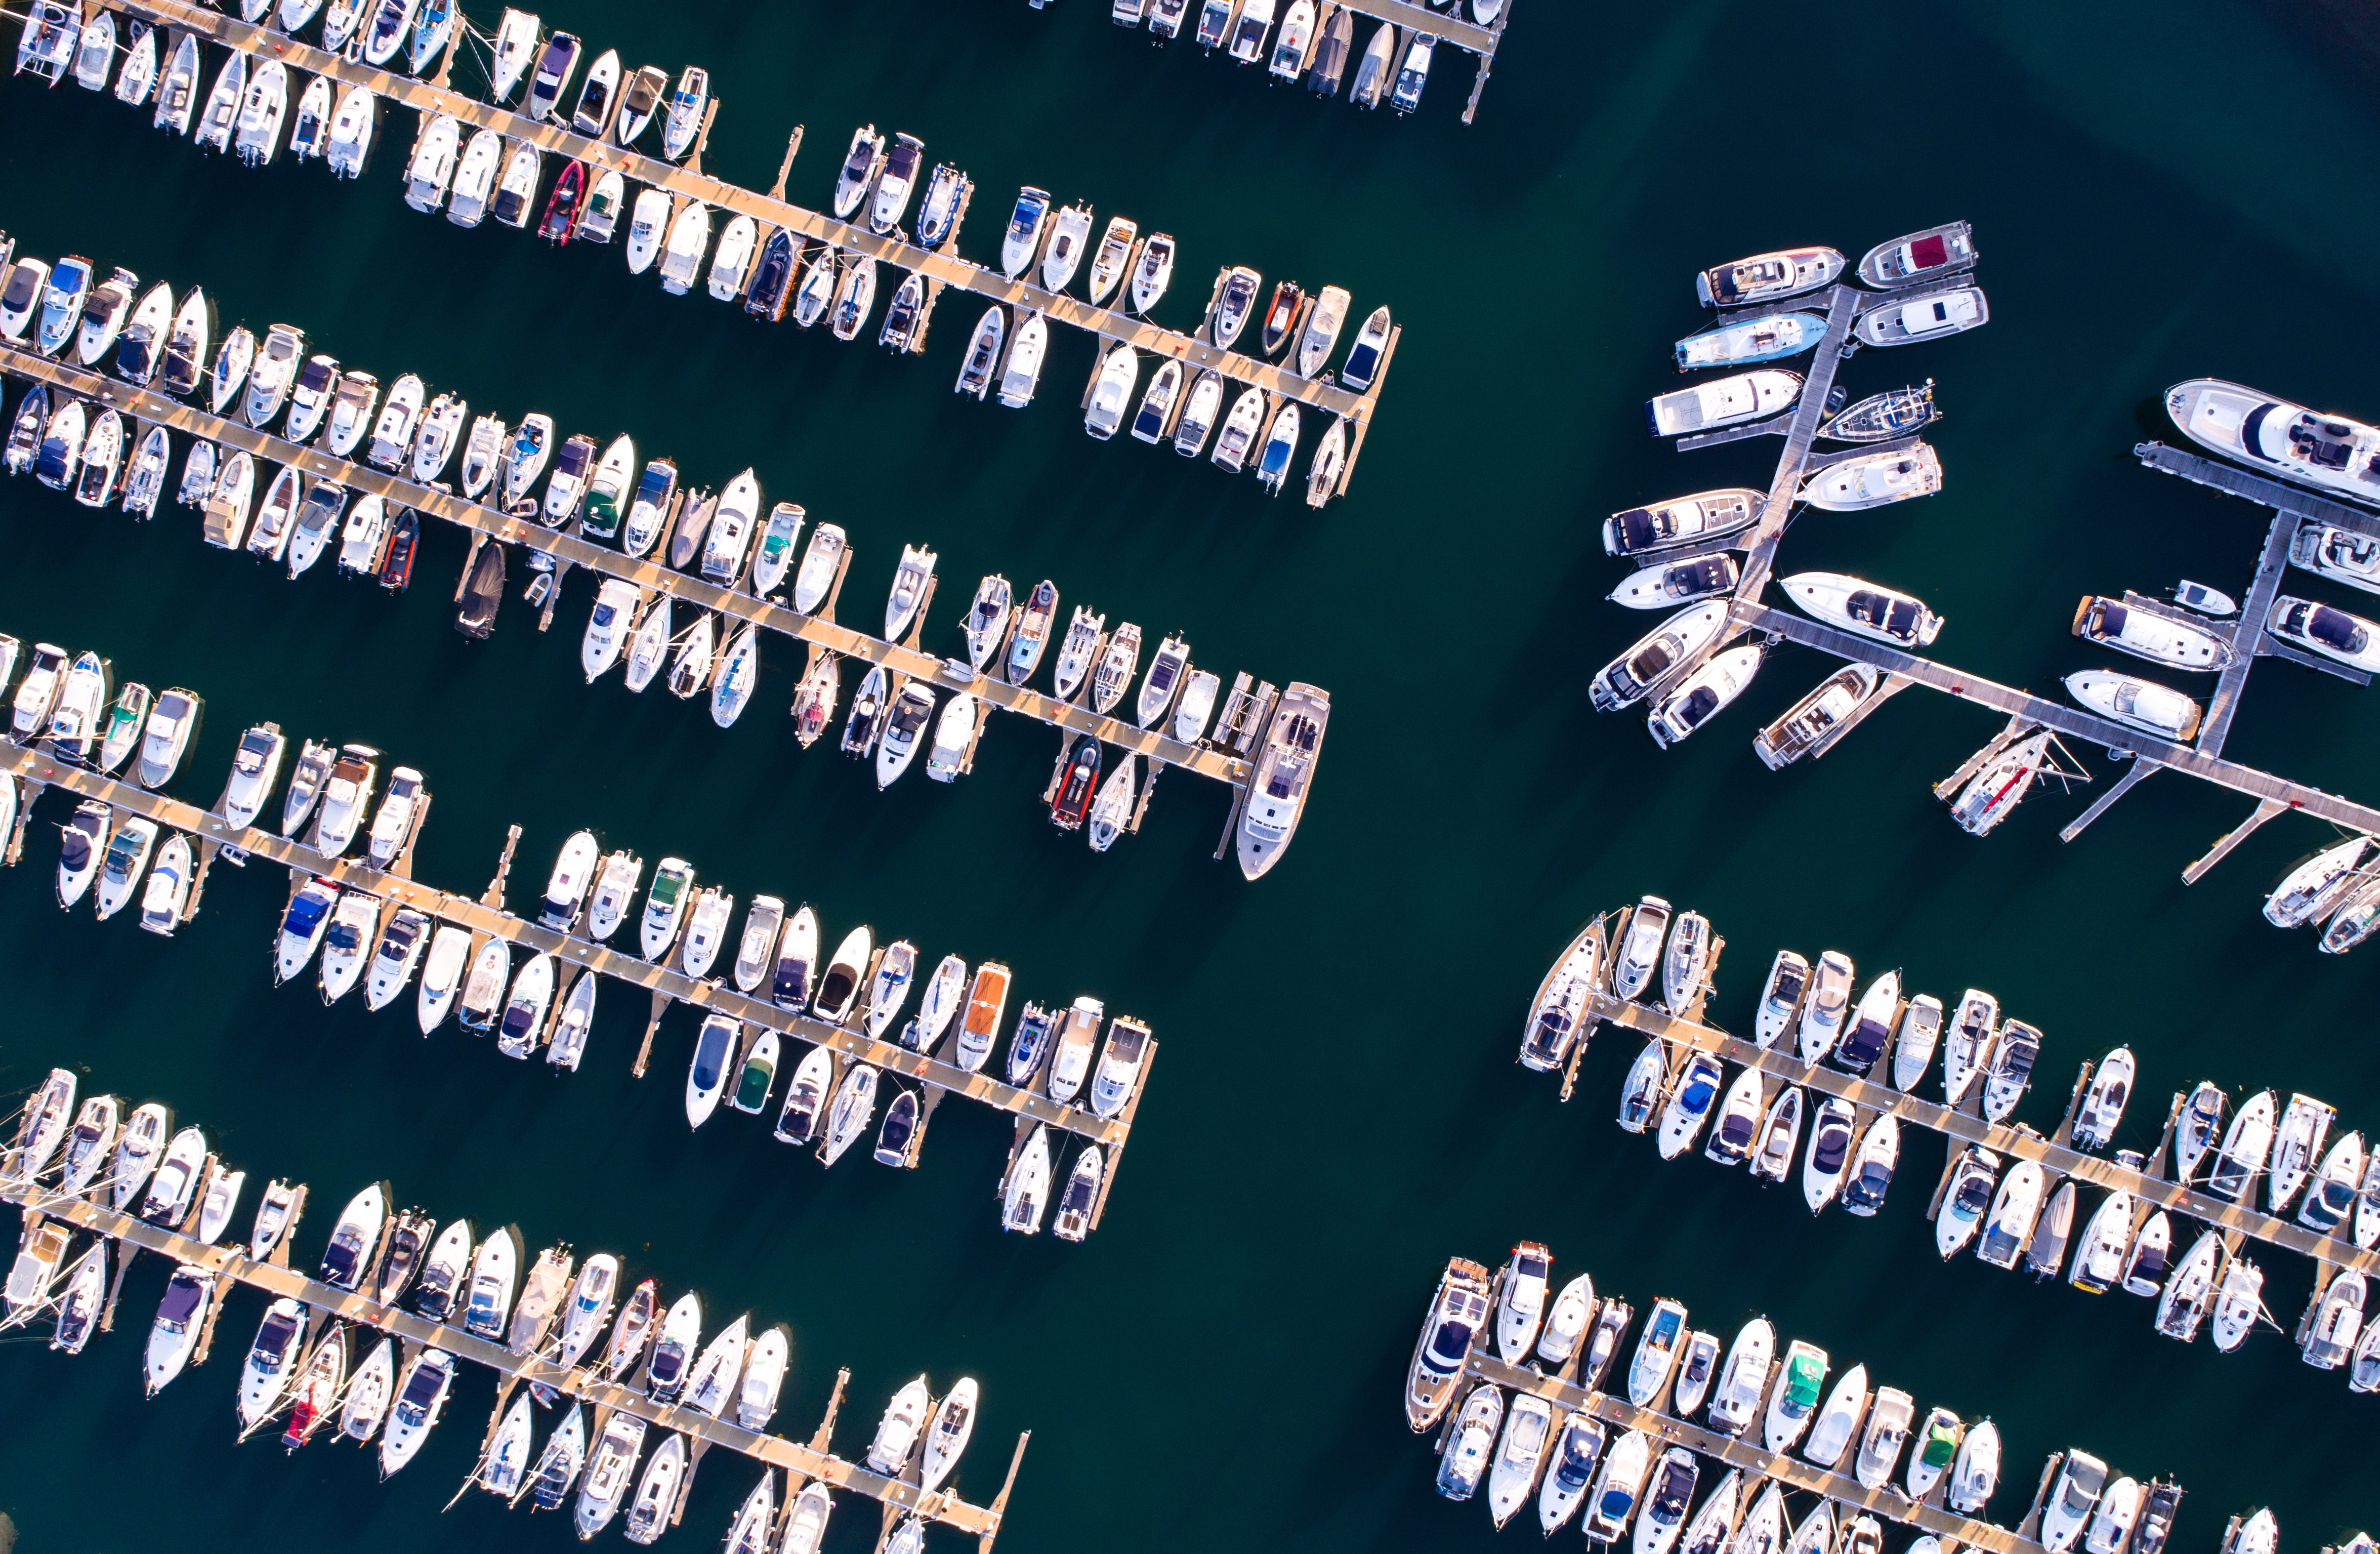
blue, jewellery, font, screenshot